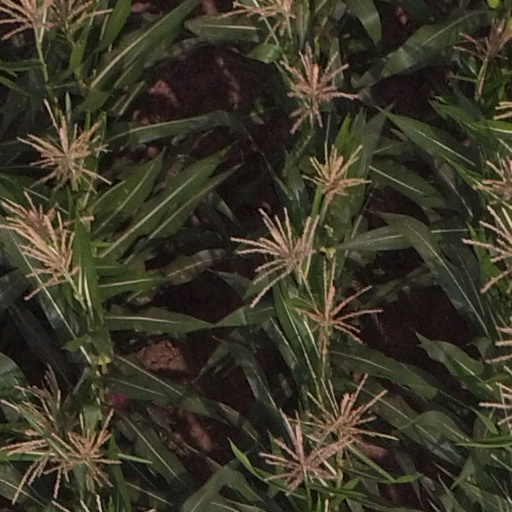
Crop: maize; corn